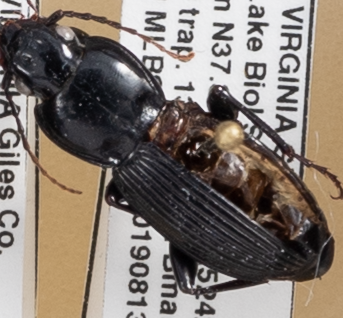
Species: Pterostichus coracinus
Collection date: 2019-07-30
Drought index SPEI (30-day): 0.42
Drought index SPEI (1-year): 2.09
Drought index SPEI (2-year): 2.09